Rosazia

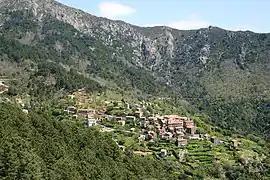
The village of Rosazia, situated in a cirque

Rosazia is a commune in the Corse-du-Sud department of France on the island of Corsica.